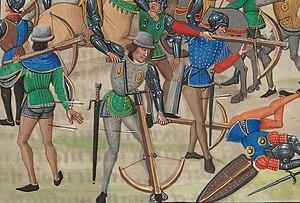
Les arbalétriers génois constituaient un célèbre corps militaire au Moyen Âge, ils combattaient pour défendre la République de Gênes, mais aussi en tant que mercenaires à la solde des nations européennes.